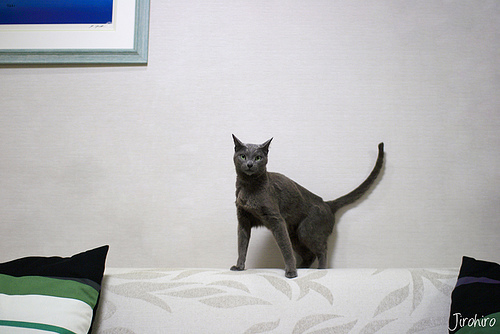
Animal: cat
Breed: russian_blue